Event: Nepal Earthquake
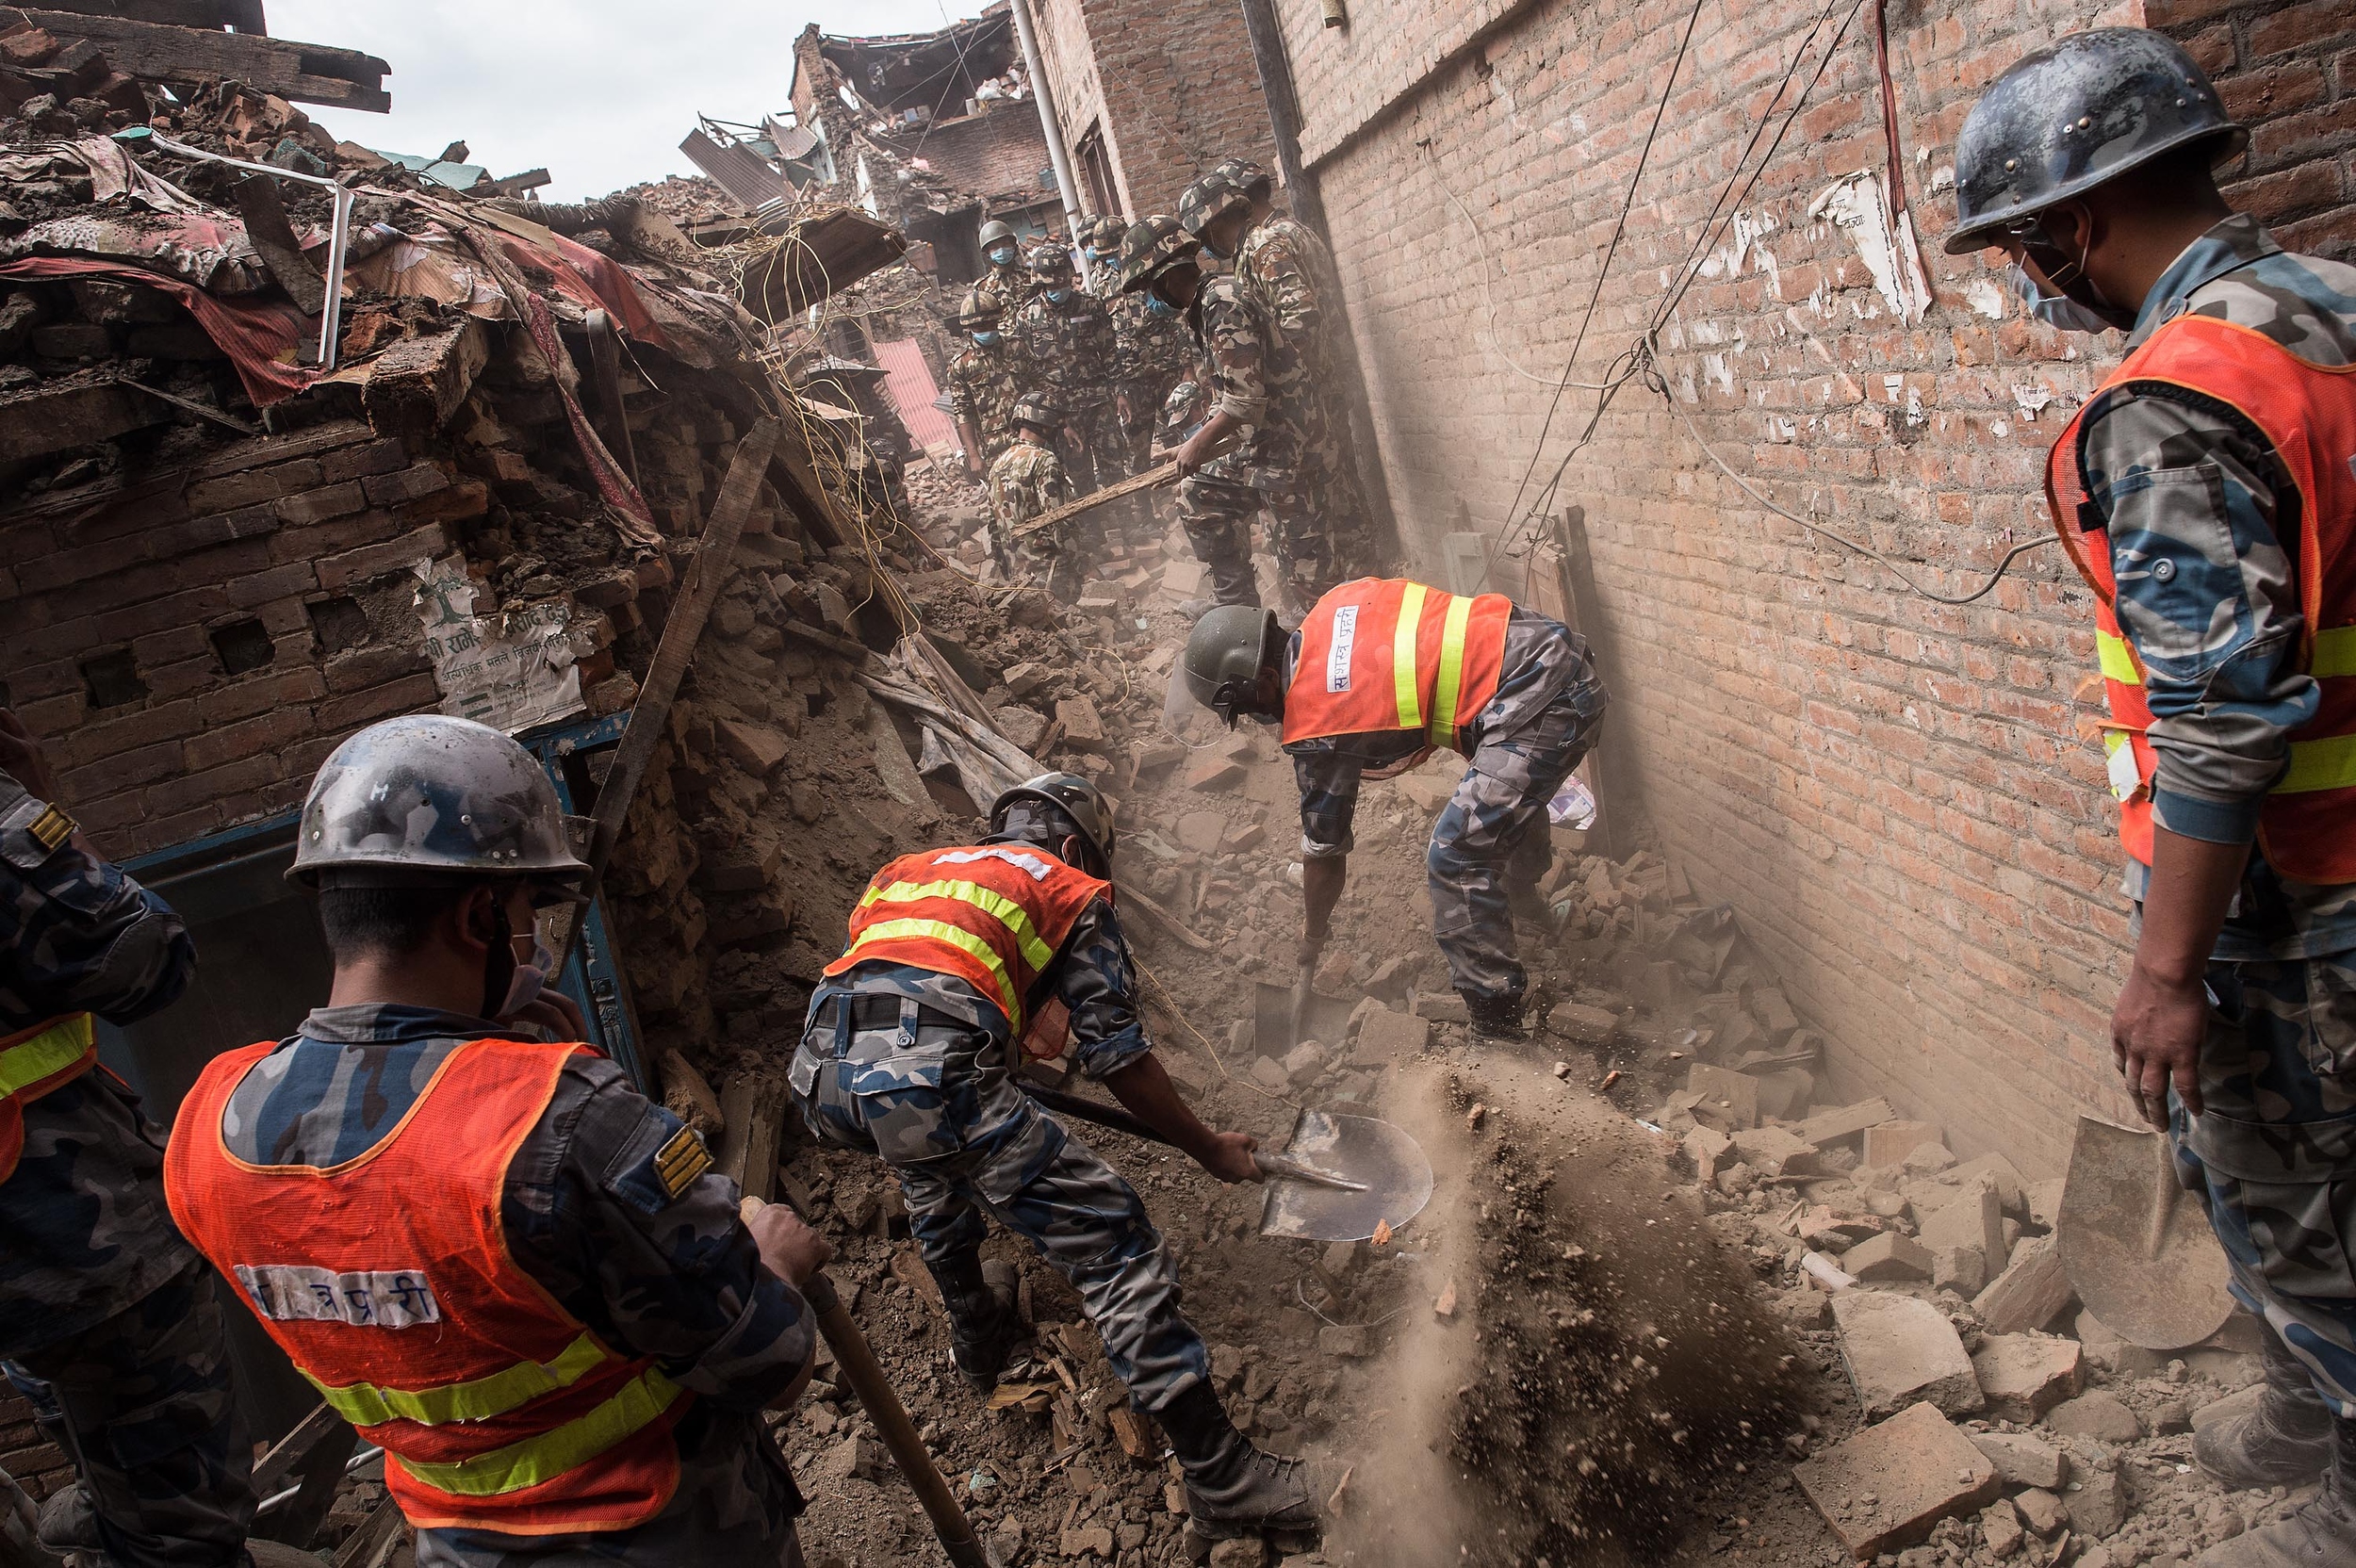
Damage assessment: damage